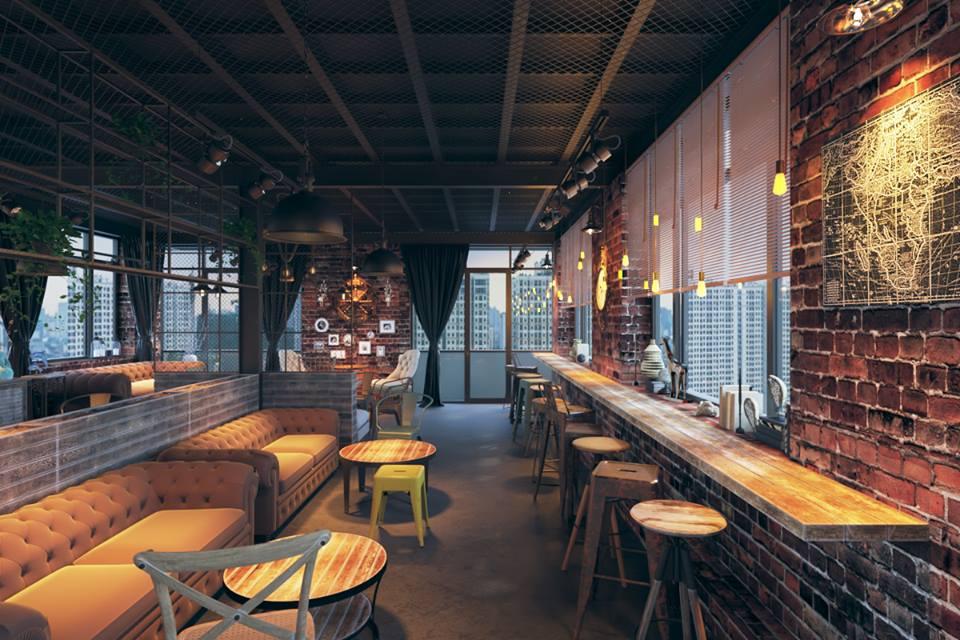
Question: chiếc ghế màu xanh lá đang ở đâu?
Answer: ở trước chiếc ghê sofa